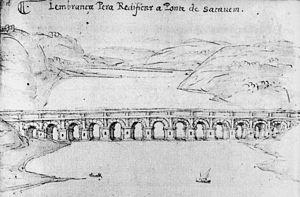
Francisco de Holanda, né en 1517 à Lisbonne et mort en 1585 dans la même ville, est un peintre, un essayiste, un architecte et un humaniste portugais qui est considéré comme une des figures les plus importantes de la Renaissance portugaise, et sa contribution à la théorie de l'art comme une des sources de histoire de l'art de son temps.